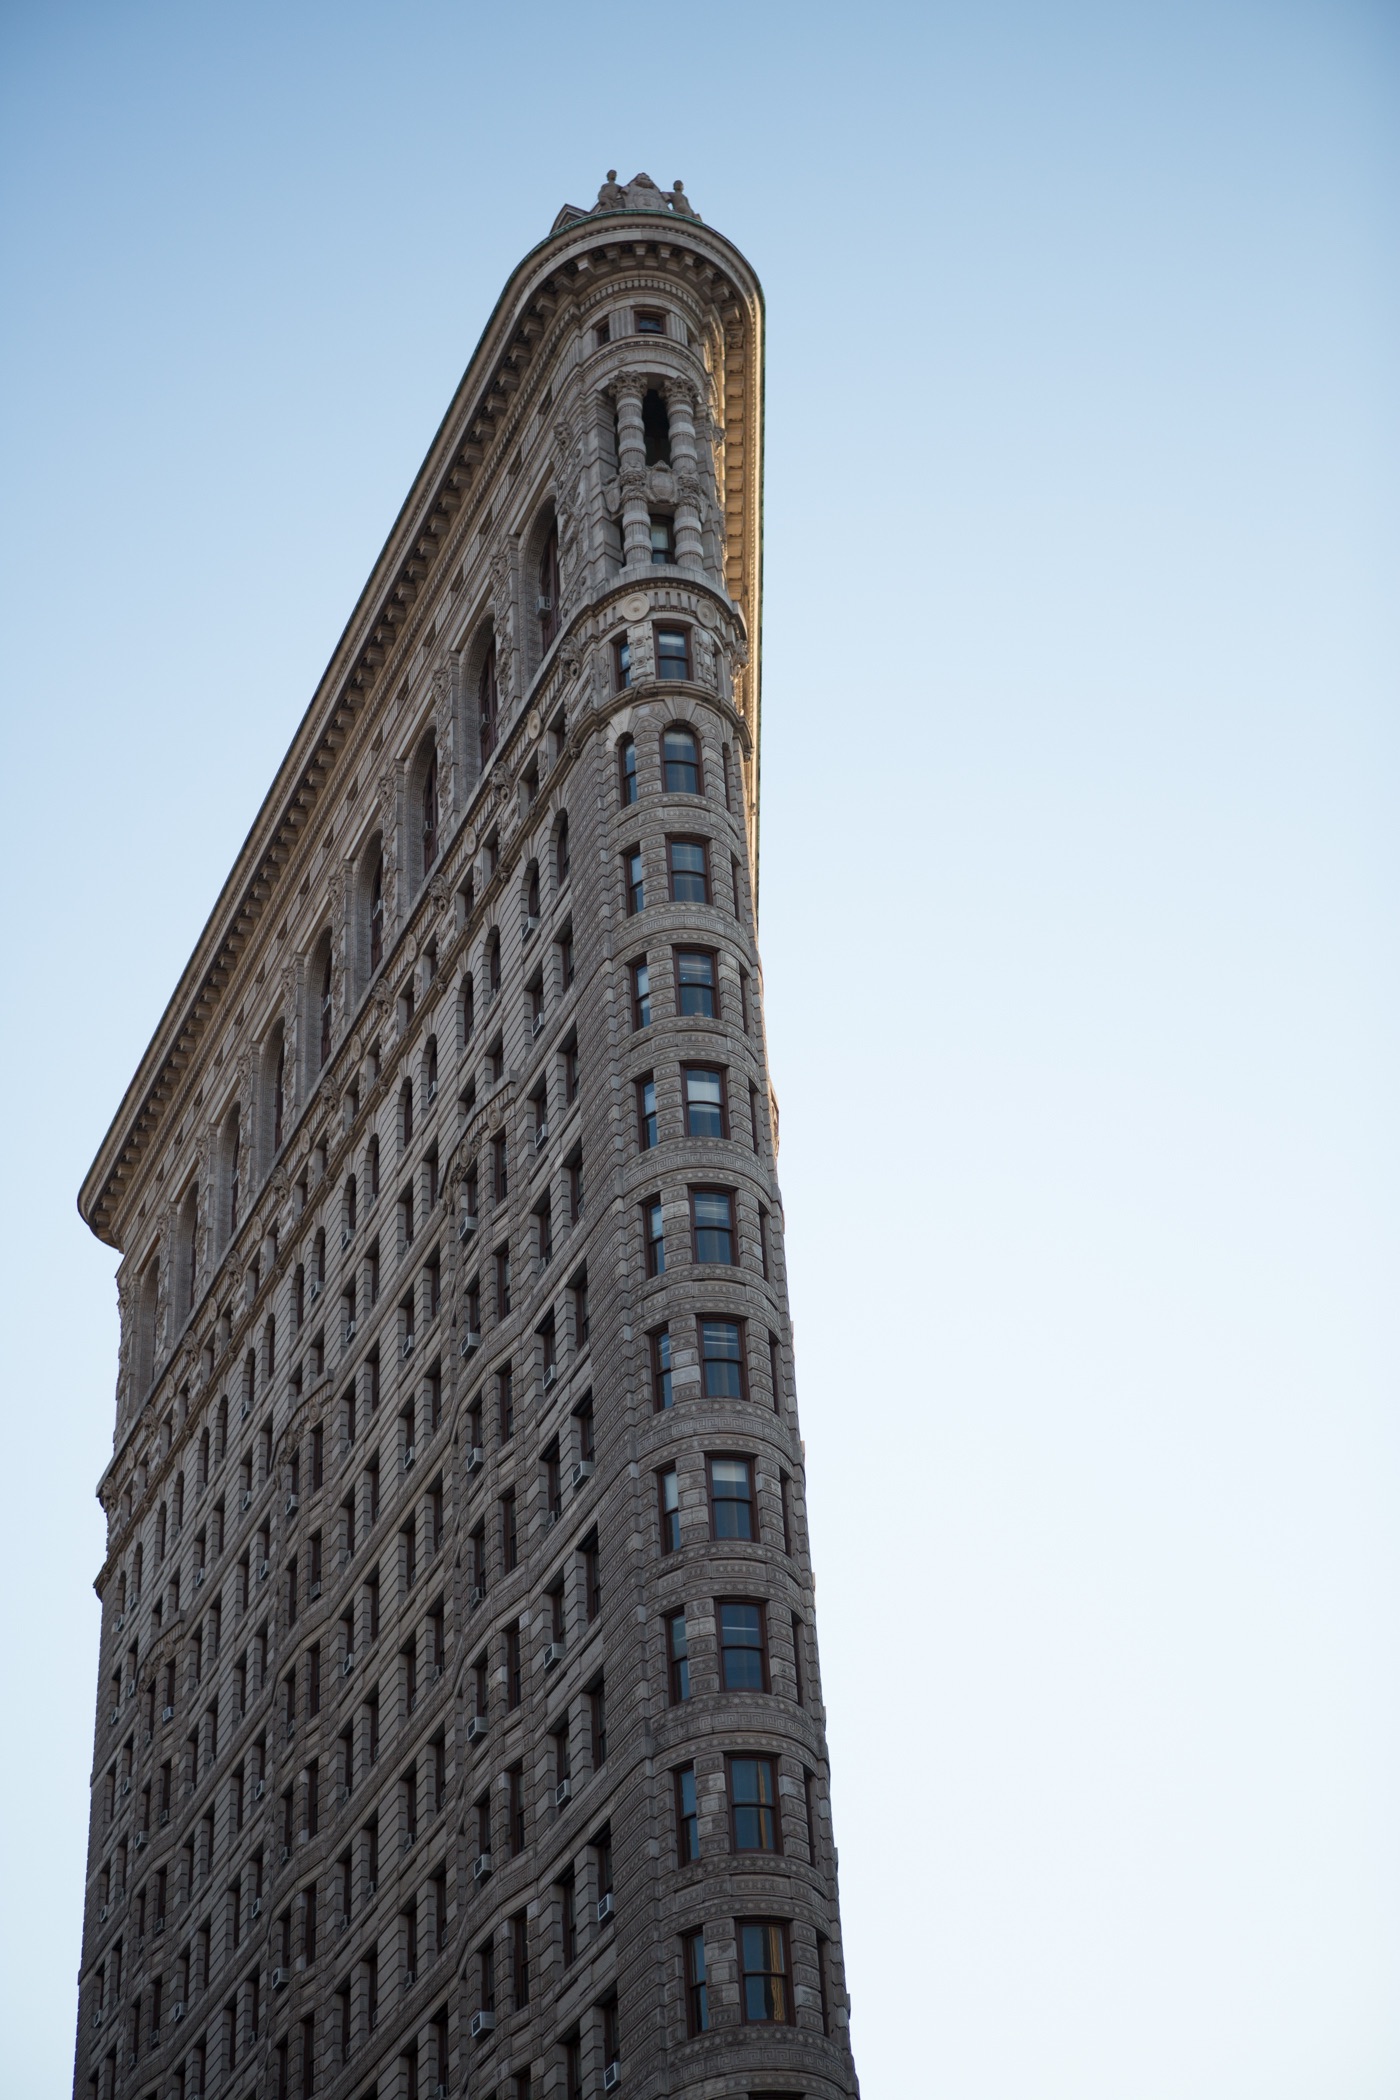
architecture, building, skyscraper, downtown, tower, landmark, facade, tower block, spire, metropolis, urban area